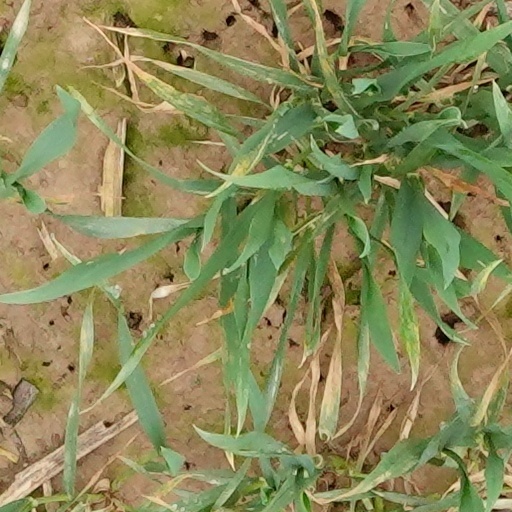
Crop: wheat